Socialism in Finland

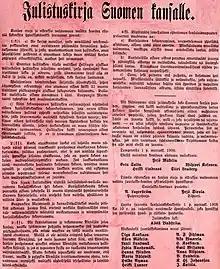
Red Declaration of Tampere (1905).

On 1 November, the Red Declaration was issued in Keskustori, Tampere, the declaration demanded for equal voting rights for all citizens, and the disestablishment of the Senate, to be replaced by a National Parliament. These demands were then later sent to Helsinki on 4 November, at which point they were accepted. On November 4 in Rautatientori, Helsinki, a provisional government was elected as required by the Red Declaration.